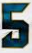
Number: 5